Silver Center

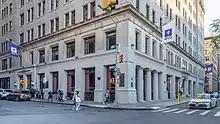
Silver Center in 2021

The Silver Center for Arts and Science (formerly Main Building) is the home of the New York University College of Arts and Science at 32 Waverly Place, Greenwich Village, Manhattan, New York City. The Dean of the College of Arts & Science and the college administration are located in this facility which forms an imposing landmark on the eastern border of Washington Square Park.